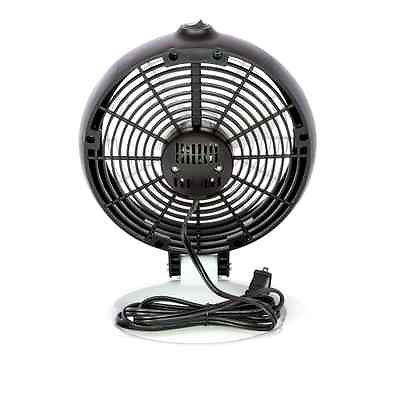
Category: fan